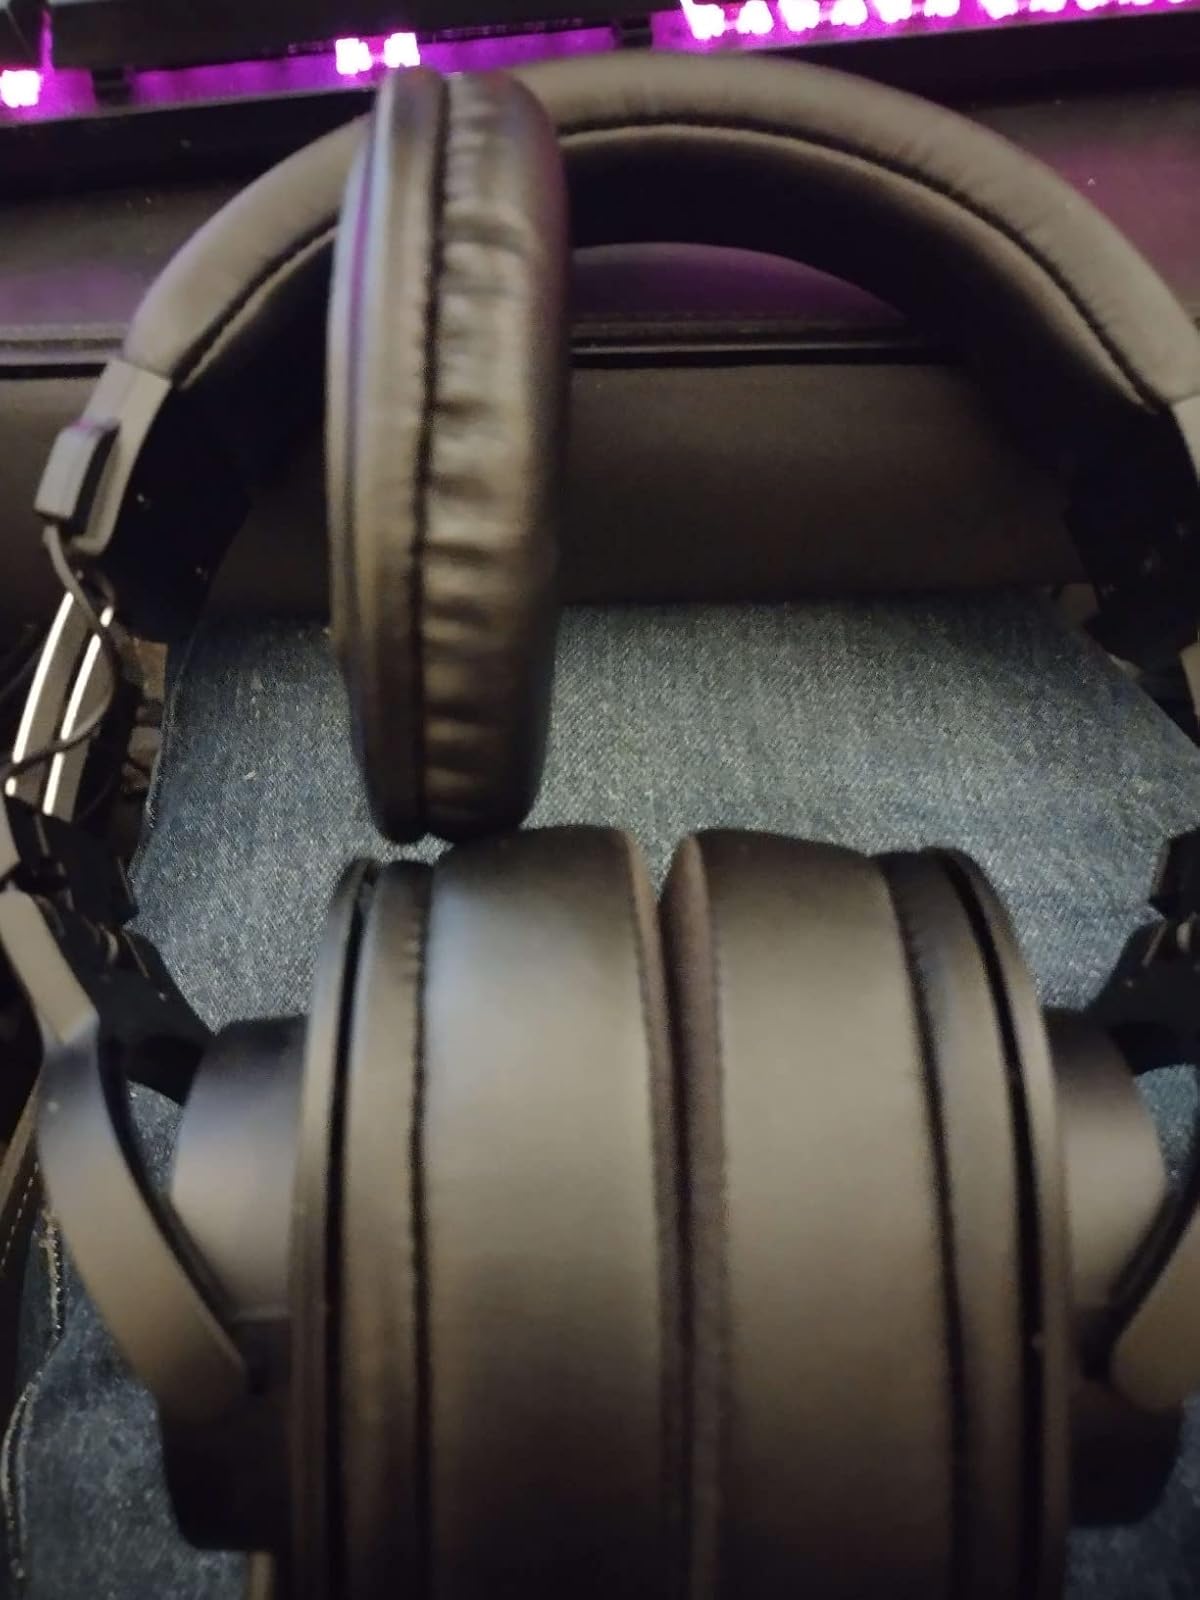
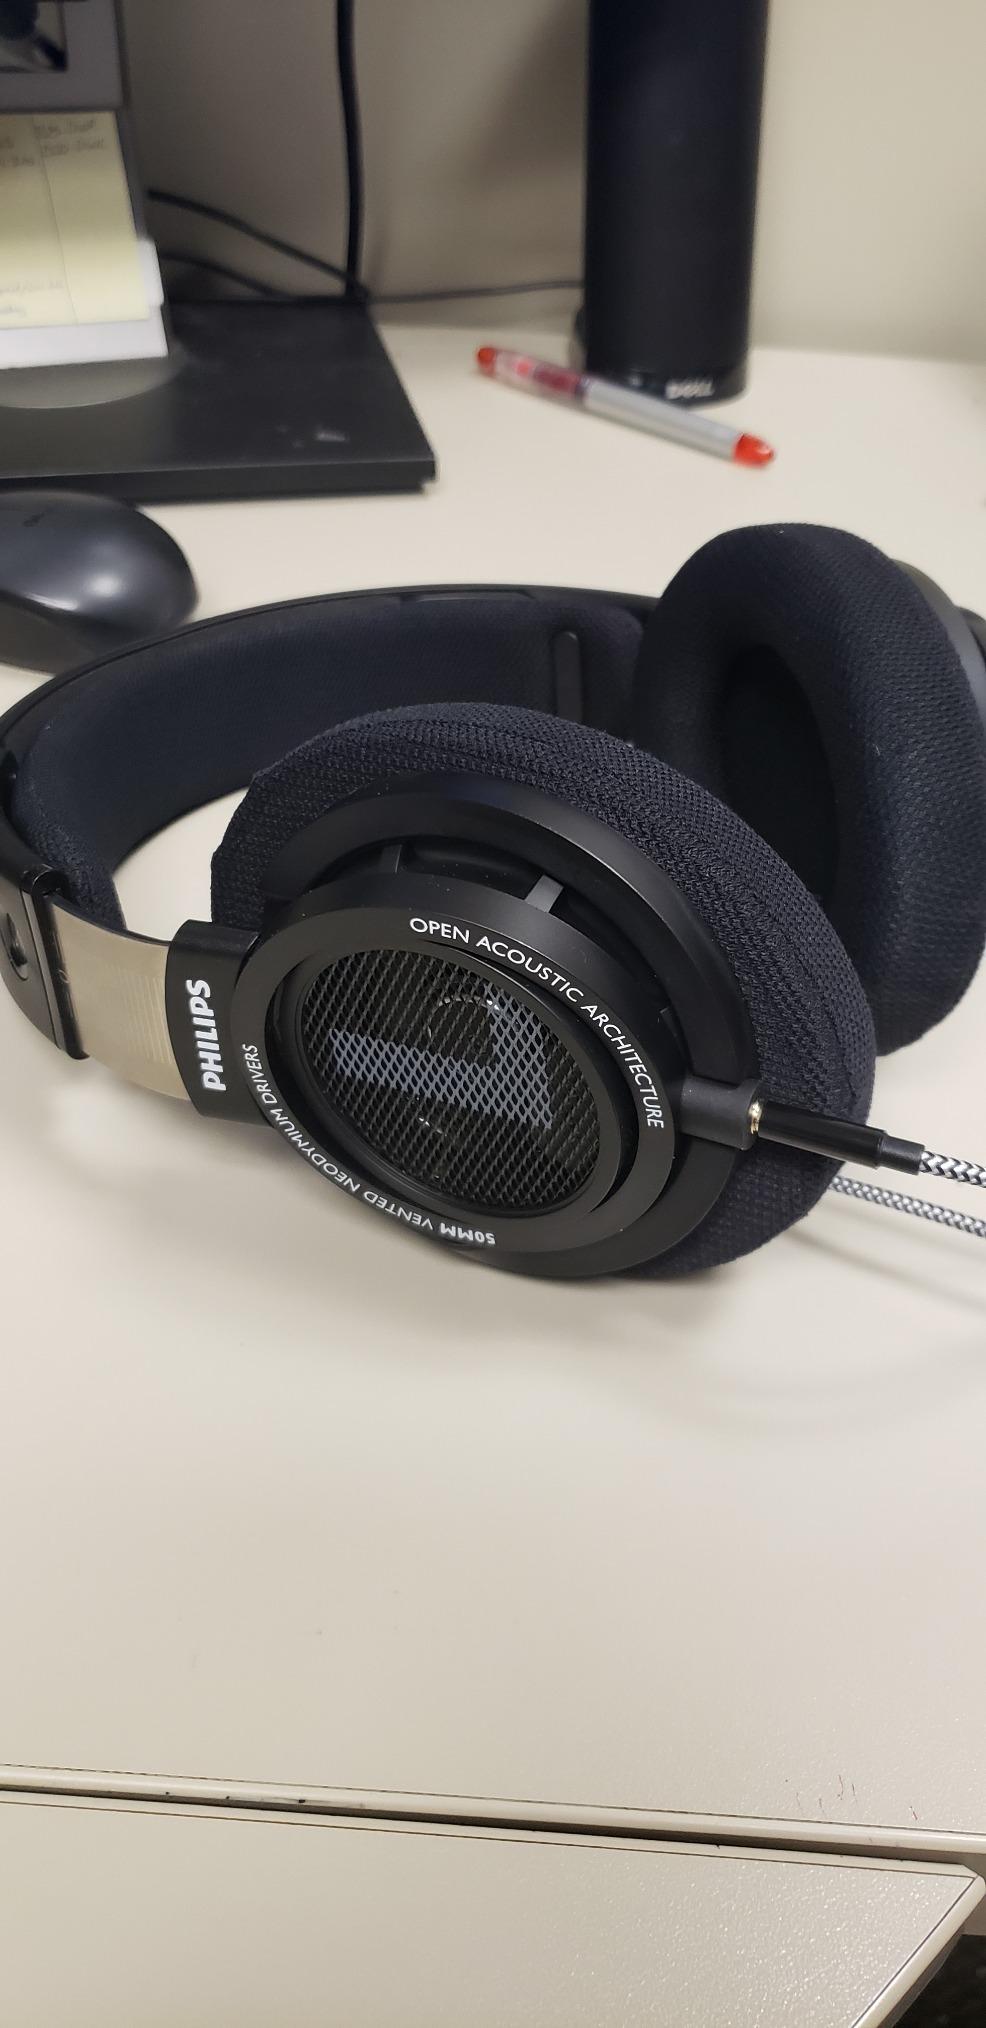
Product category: headphones
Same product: no